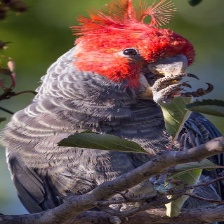
Species: GANG GANG COCKATOO
Scientific name: CALLOCEPHALON FIMBRIATUM
ImageNet parent category: sulphur-crested_cockatoo